Üsküdar

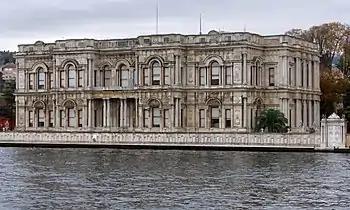
Beylerbeyi Palace from Bosporus

Üsküdar is home to over 180 mosques, many of them historic Ottoman buildings, many built for women of the imperial harem, and many built by the architect Mimar Sinan. Among the first things one sees on arriving by ferry are two mosques near the ferry terminal, both of them designed by Sinan. The larger one is the Mihrimah Sultan Mosque, sometimes called the İskele (Dock) Mosque, built by a daughter of Suleiman the Magnificent; the smaller one is the Şemsi Pasha Mosque, built by a vizier of Suleiman's. Şemsi Pasha has a small library building in the courtyard. Opposite the Mihrimah Sultan Mosque is the large Yeni Valide Mosque, commissioned by Ahmet III's mother. Uphill from the dock in the Valideiatik neighborhood is the Atik Valide Mosque, built by Murat III's mother and also designed by Sinan.